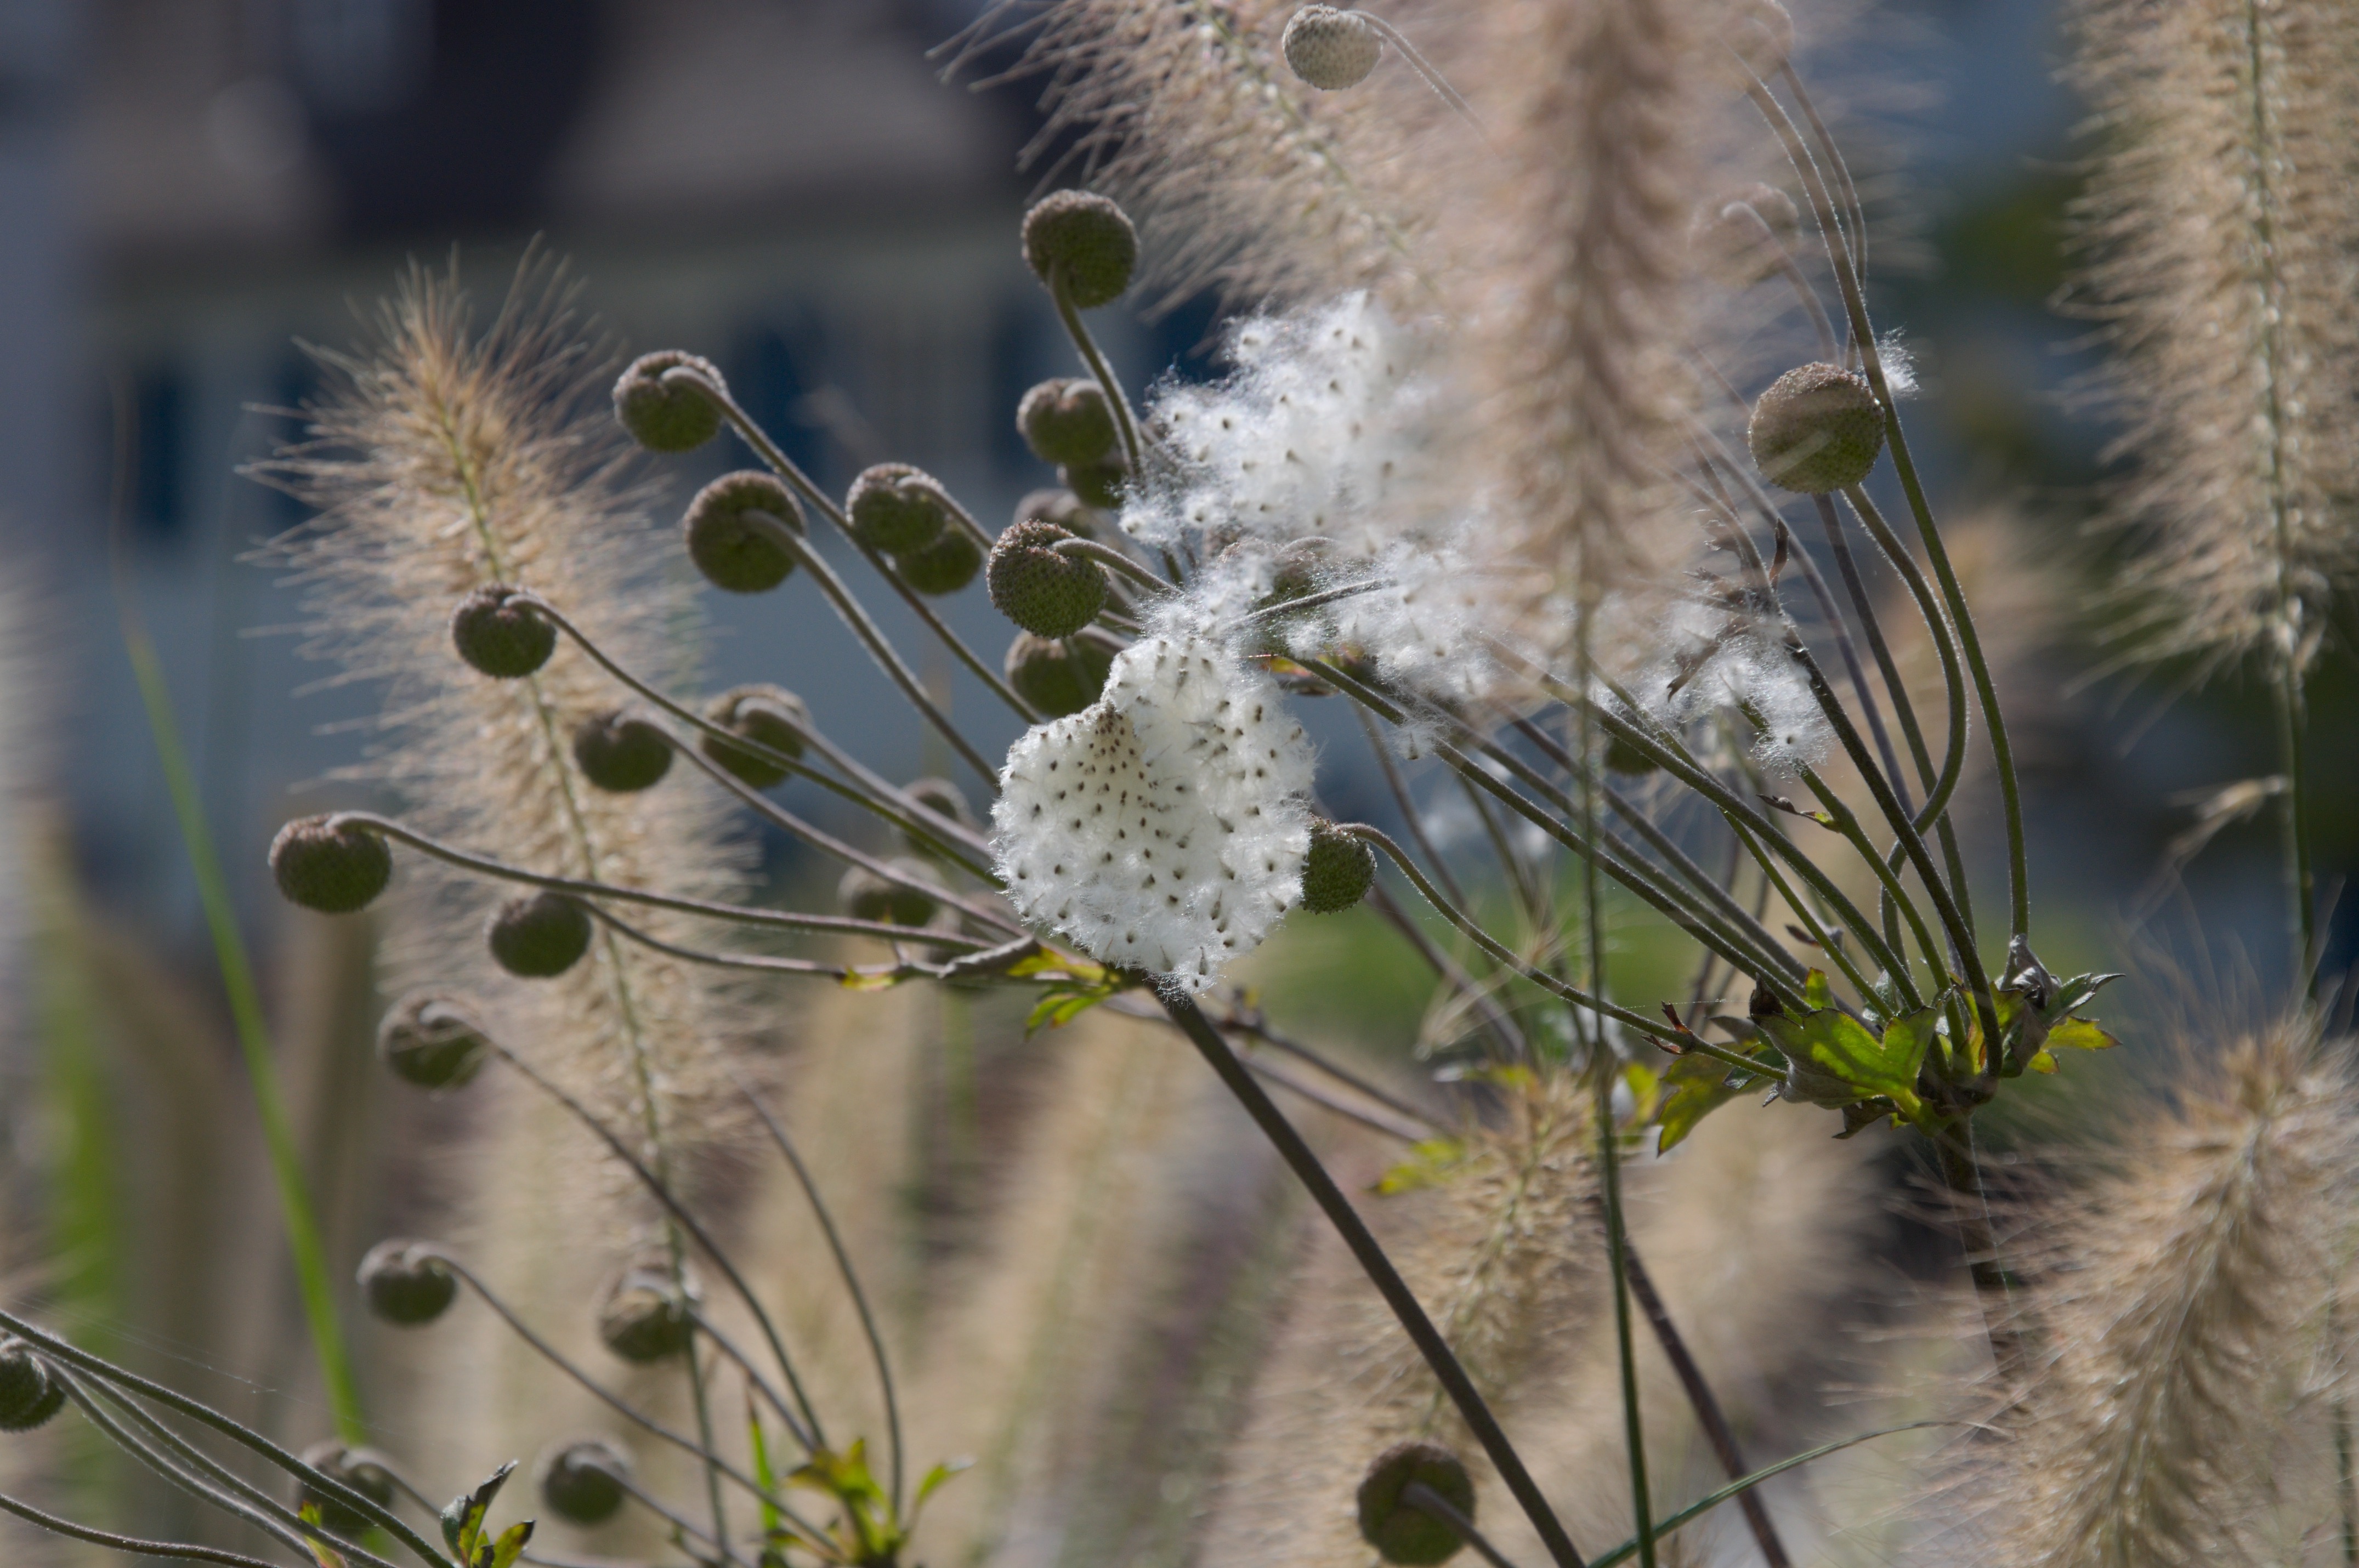
nature, grass, branch, plant, flower, frost, botany, garden, flora, lavender, fauna, wildflower, close up, faded, macro photography, ornamental grasses, flowering plant, grass family, land plant